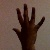
The image shows a hand gesture representing the number 5 in Indian Sign Language.